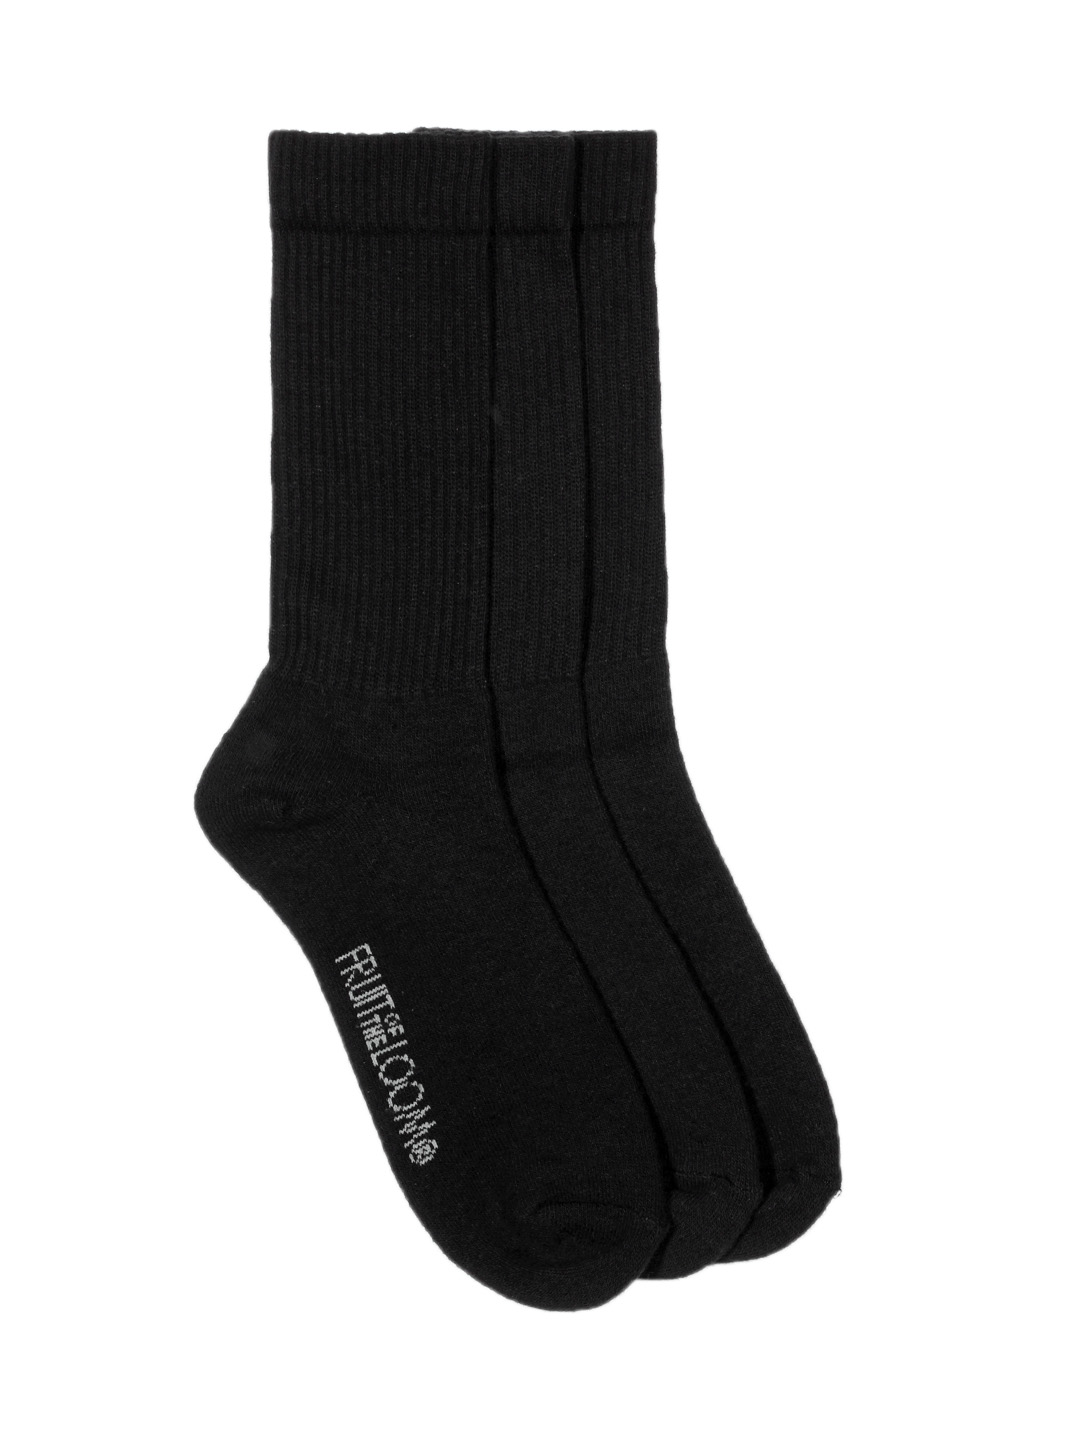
Fruit of the Loom Men Black Pack of Three Socks
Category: Accessories / Socks / Socks
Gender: Men
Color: Black
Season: Summer 2016
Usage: Casual